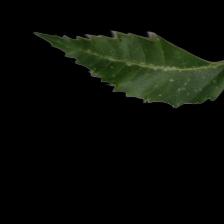
Plant: Neem